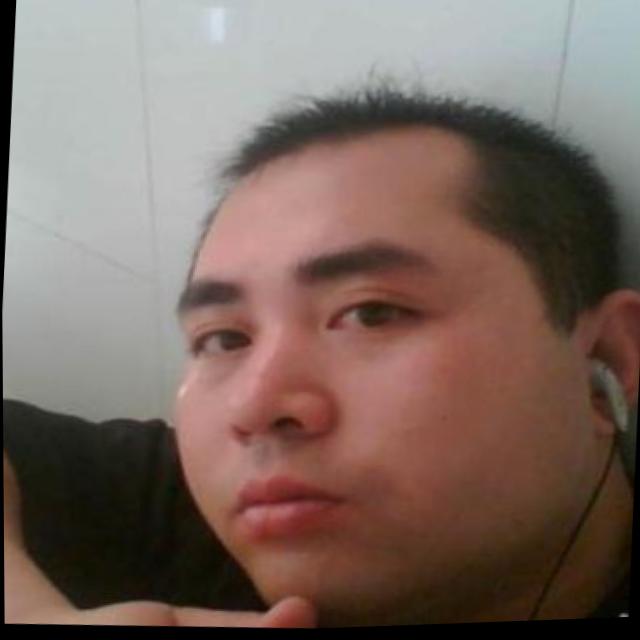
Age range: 21-44